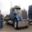
Label: truck